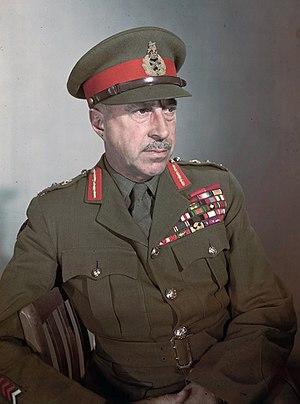
La croix de guerre est une décoration militaire décernée par le royaume de Belgique créée initialement par arrêté royal le 20 octobre 1915. Elle était principalement décernée pour des actes de bravoure ou autre vertu militaire sur les champs de bataille de la Première Guerre mondiale. La croix de guerre fut réinstaurée par arrêté du gouvernement belge en exil à Londres le 20 juillet 1940 pour reconnaître les faits d'armes de la Seconde Guerre mondiale. Cette dernière pouvait maintenant aussi être décernée à des unités complètes citées au combat. La croix de guerre moderne fut réinstaurée par arrêté royal le 3 avril 1954 et est destinée à reconnaître les actes de courage au combat lors de futurs conflits.